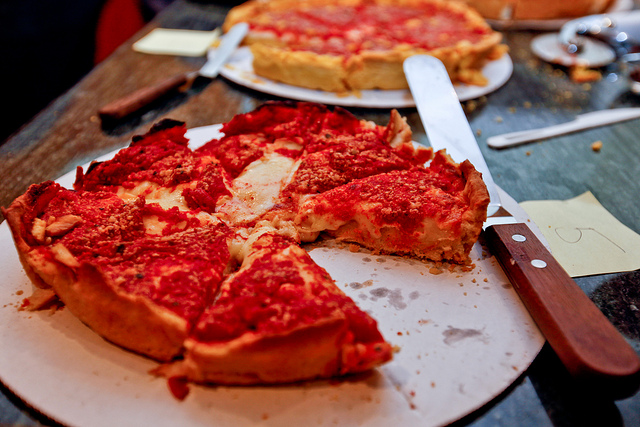
user: Given an image and a question. Answer the question in a short answer. Question: What us city is associated with this type of pizza? Short Answer:
assistant: chicago